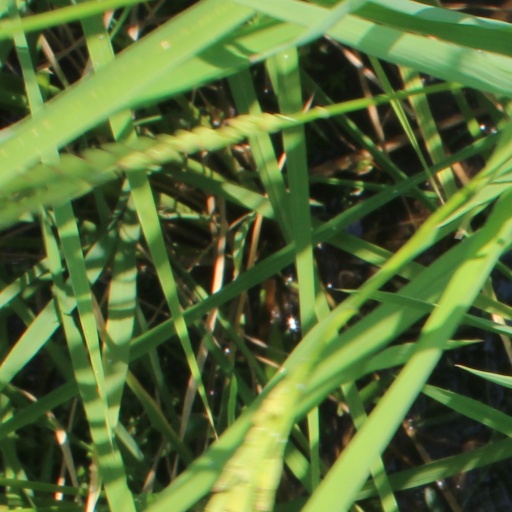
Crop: rice